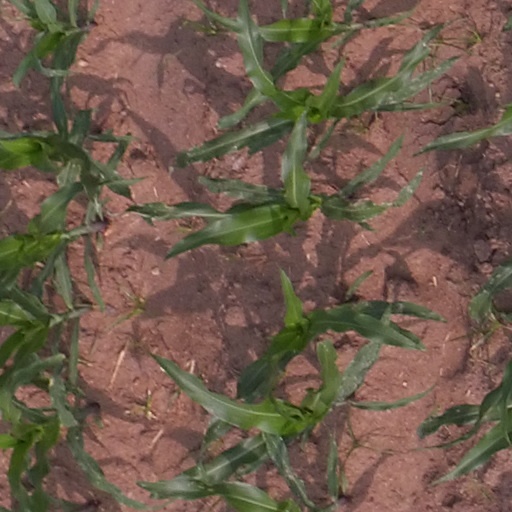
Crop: maize; corn